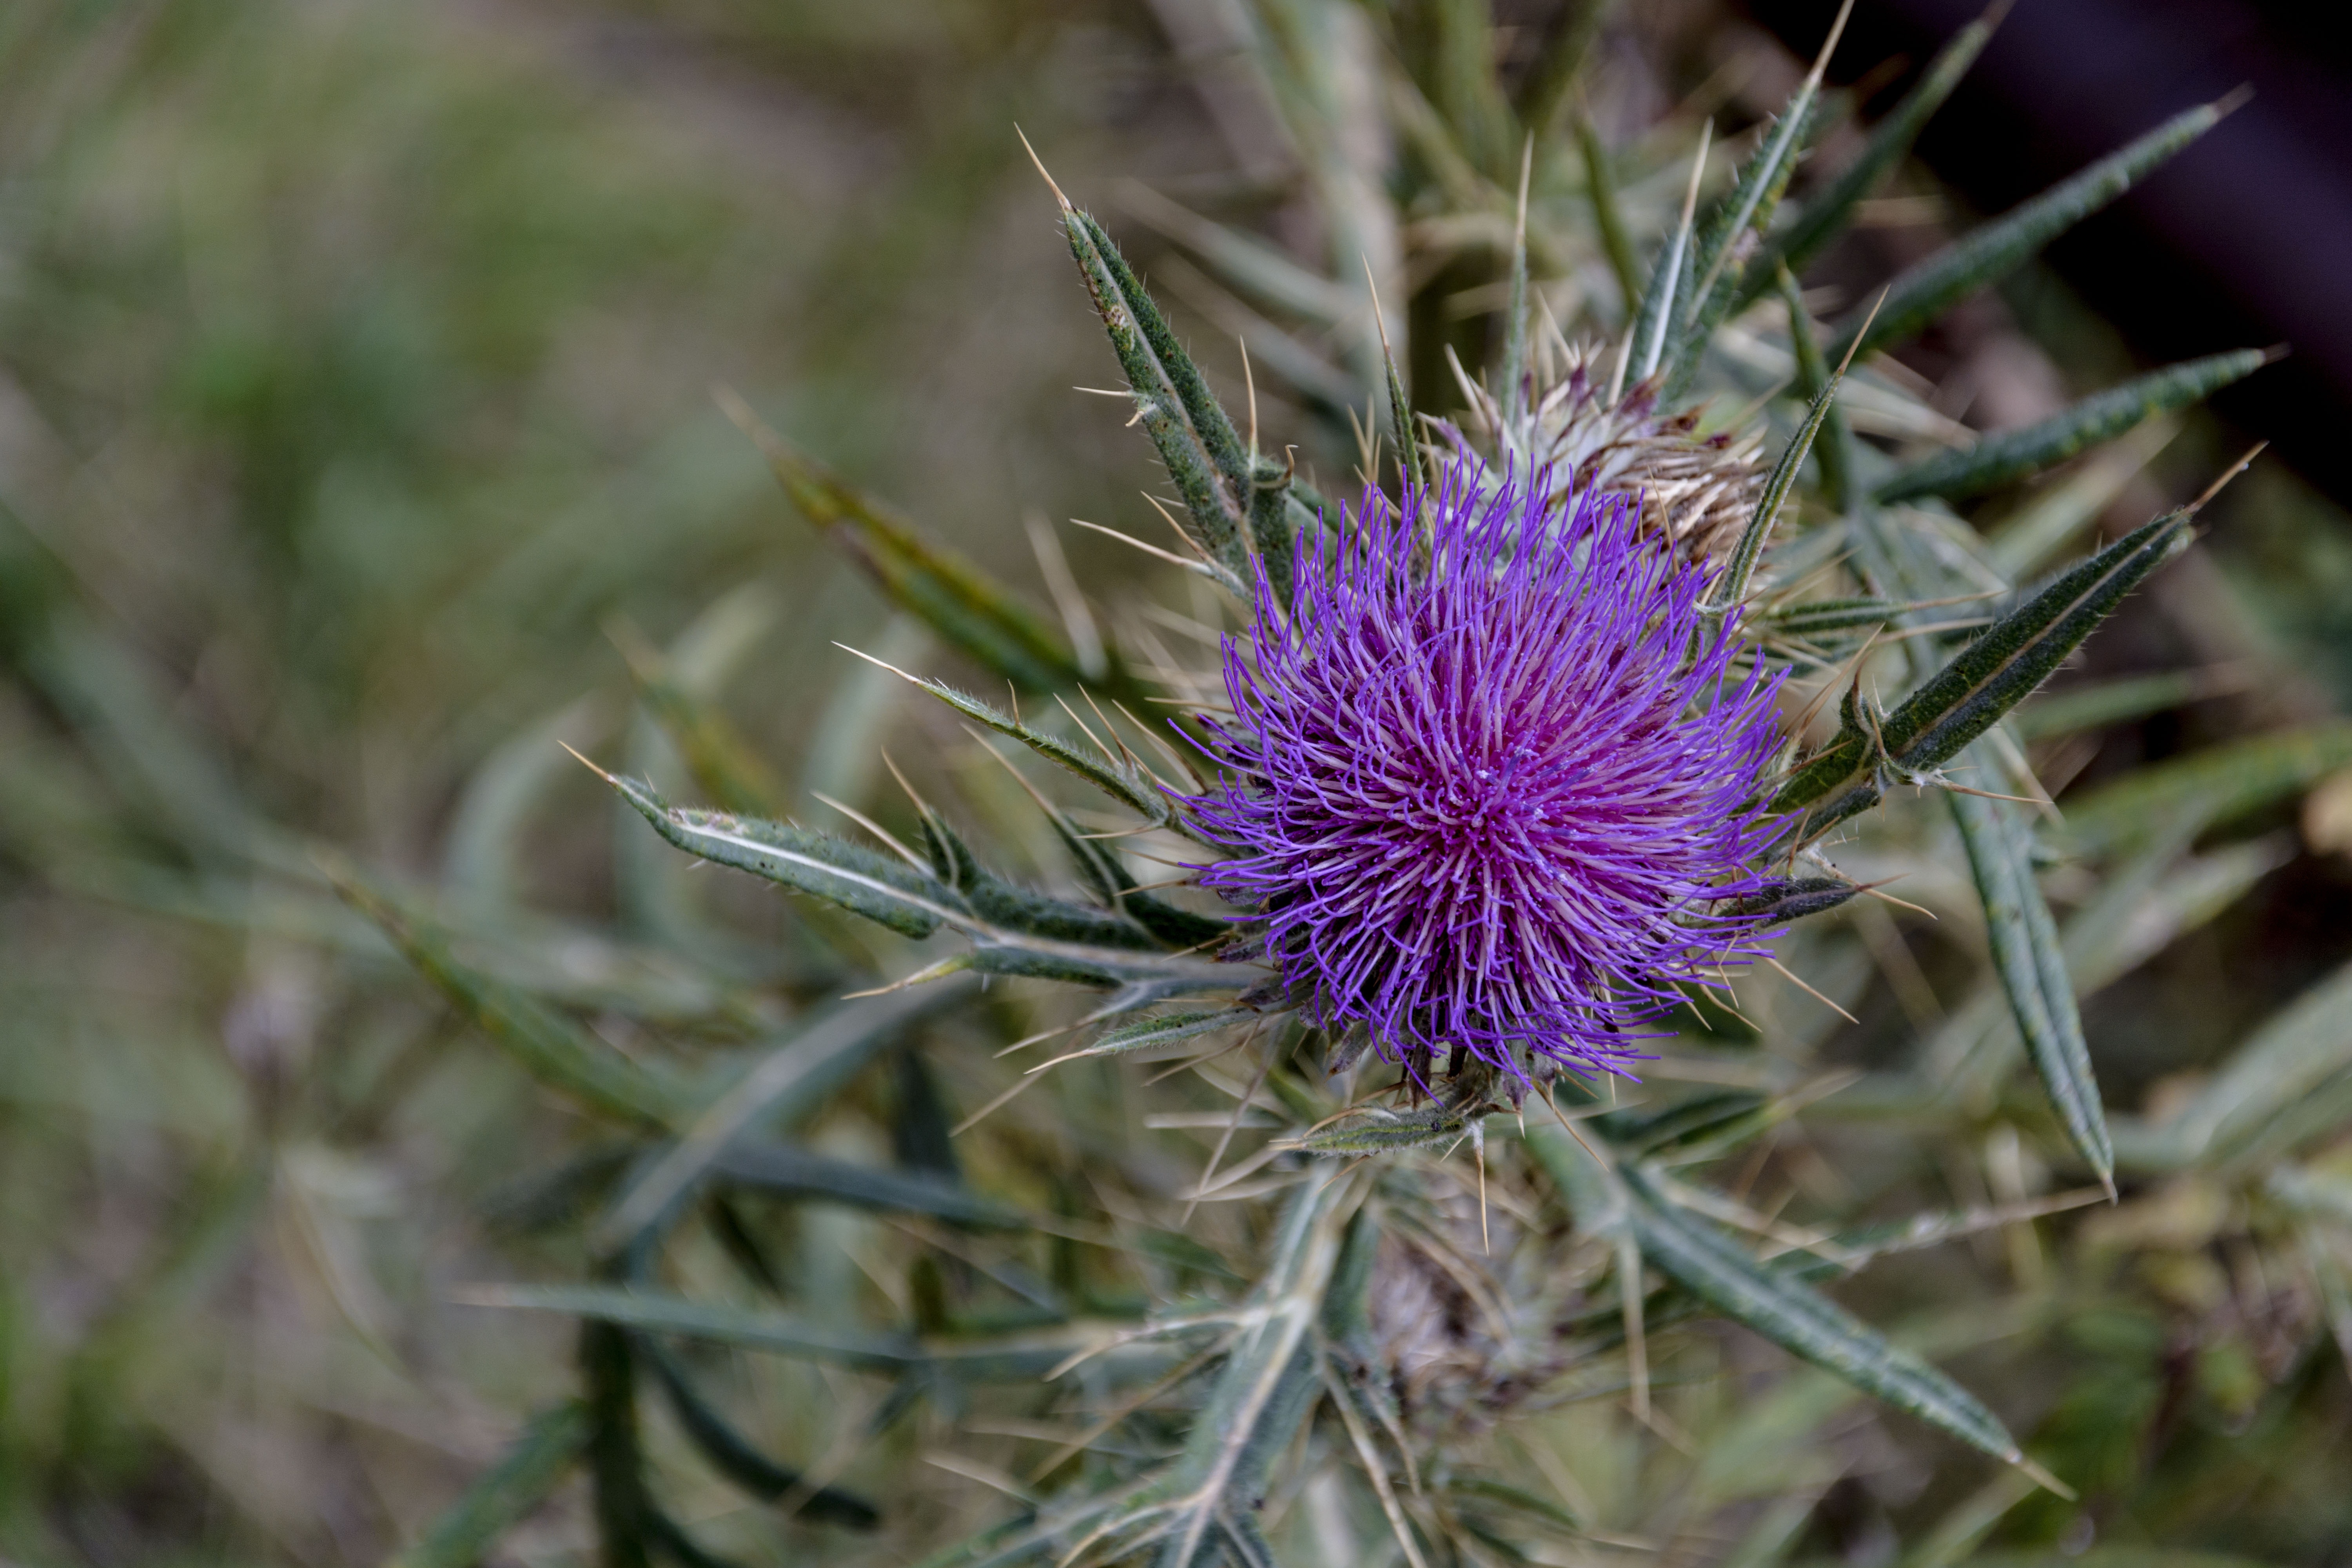
nature, sharp, plant, flower, purple, macro, flora, torn, thistle, cynara, prickle, burdock, flowering plant, silybum, noxious weed, greater burdock, thorns spines and prickles, artichoke thistle